Mghayreh

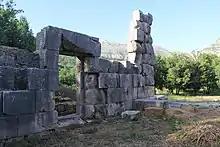
The Blue Convent

Patriarch and 17th century historian Estephan El Douaihy mentions that the monastery of Saint-Jeries-el-Azzra became the seat of the Maronite Patriarchate in 939.